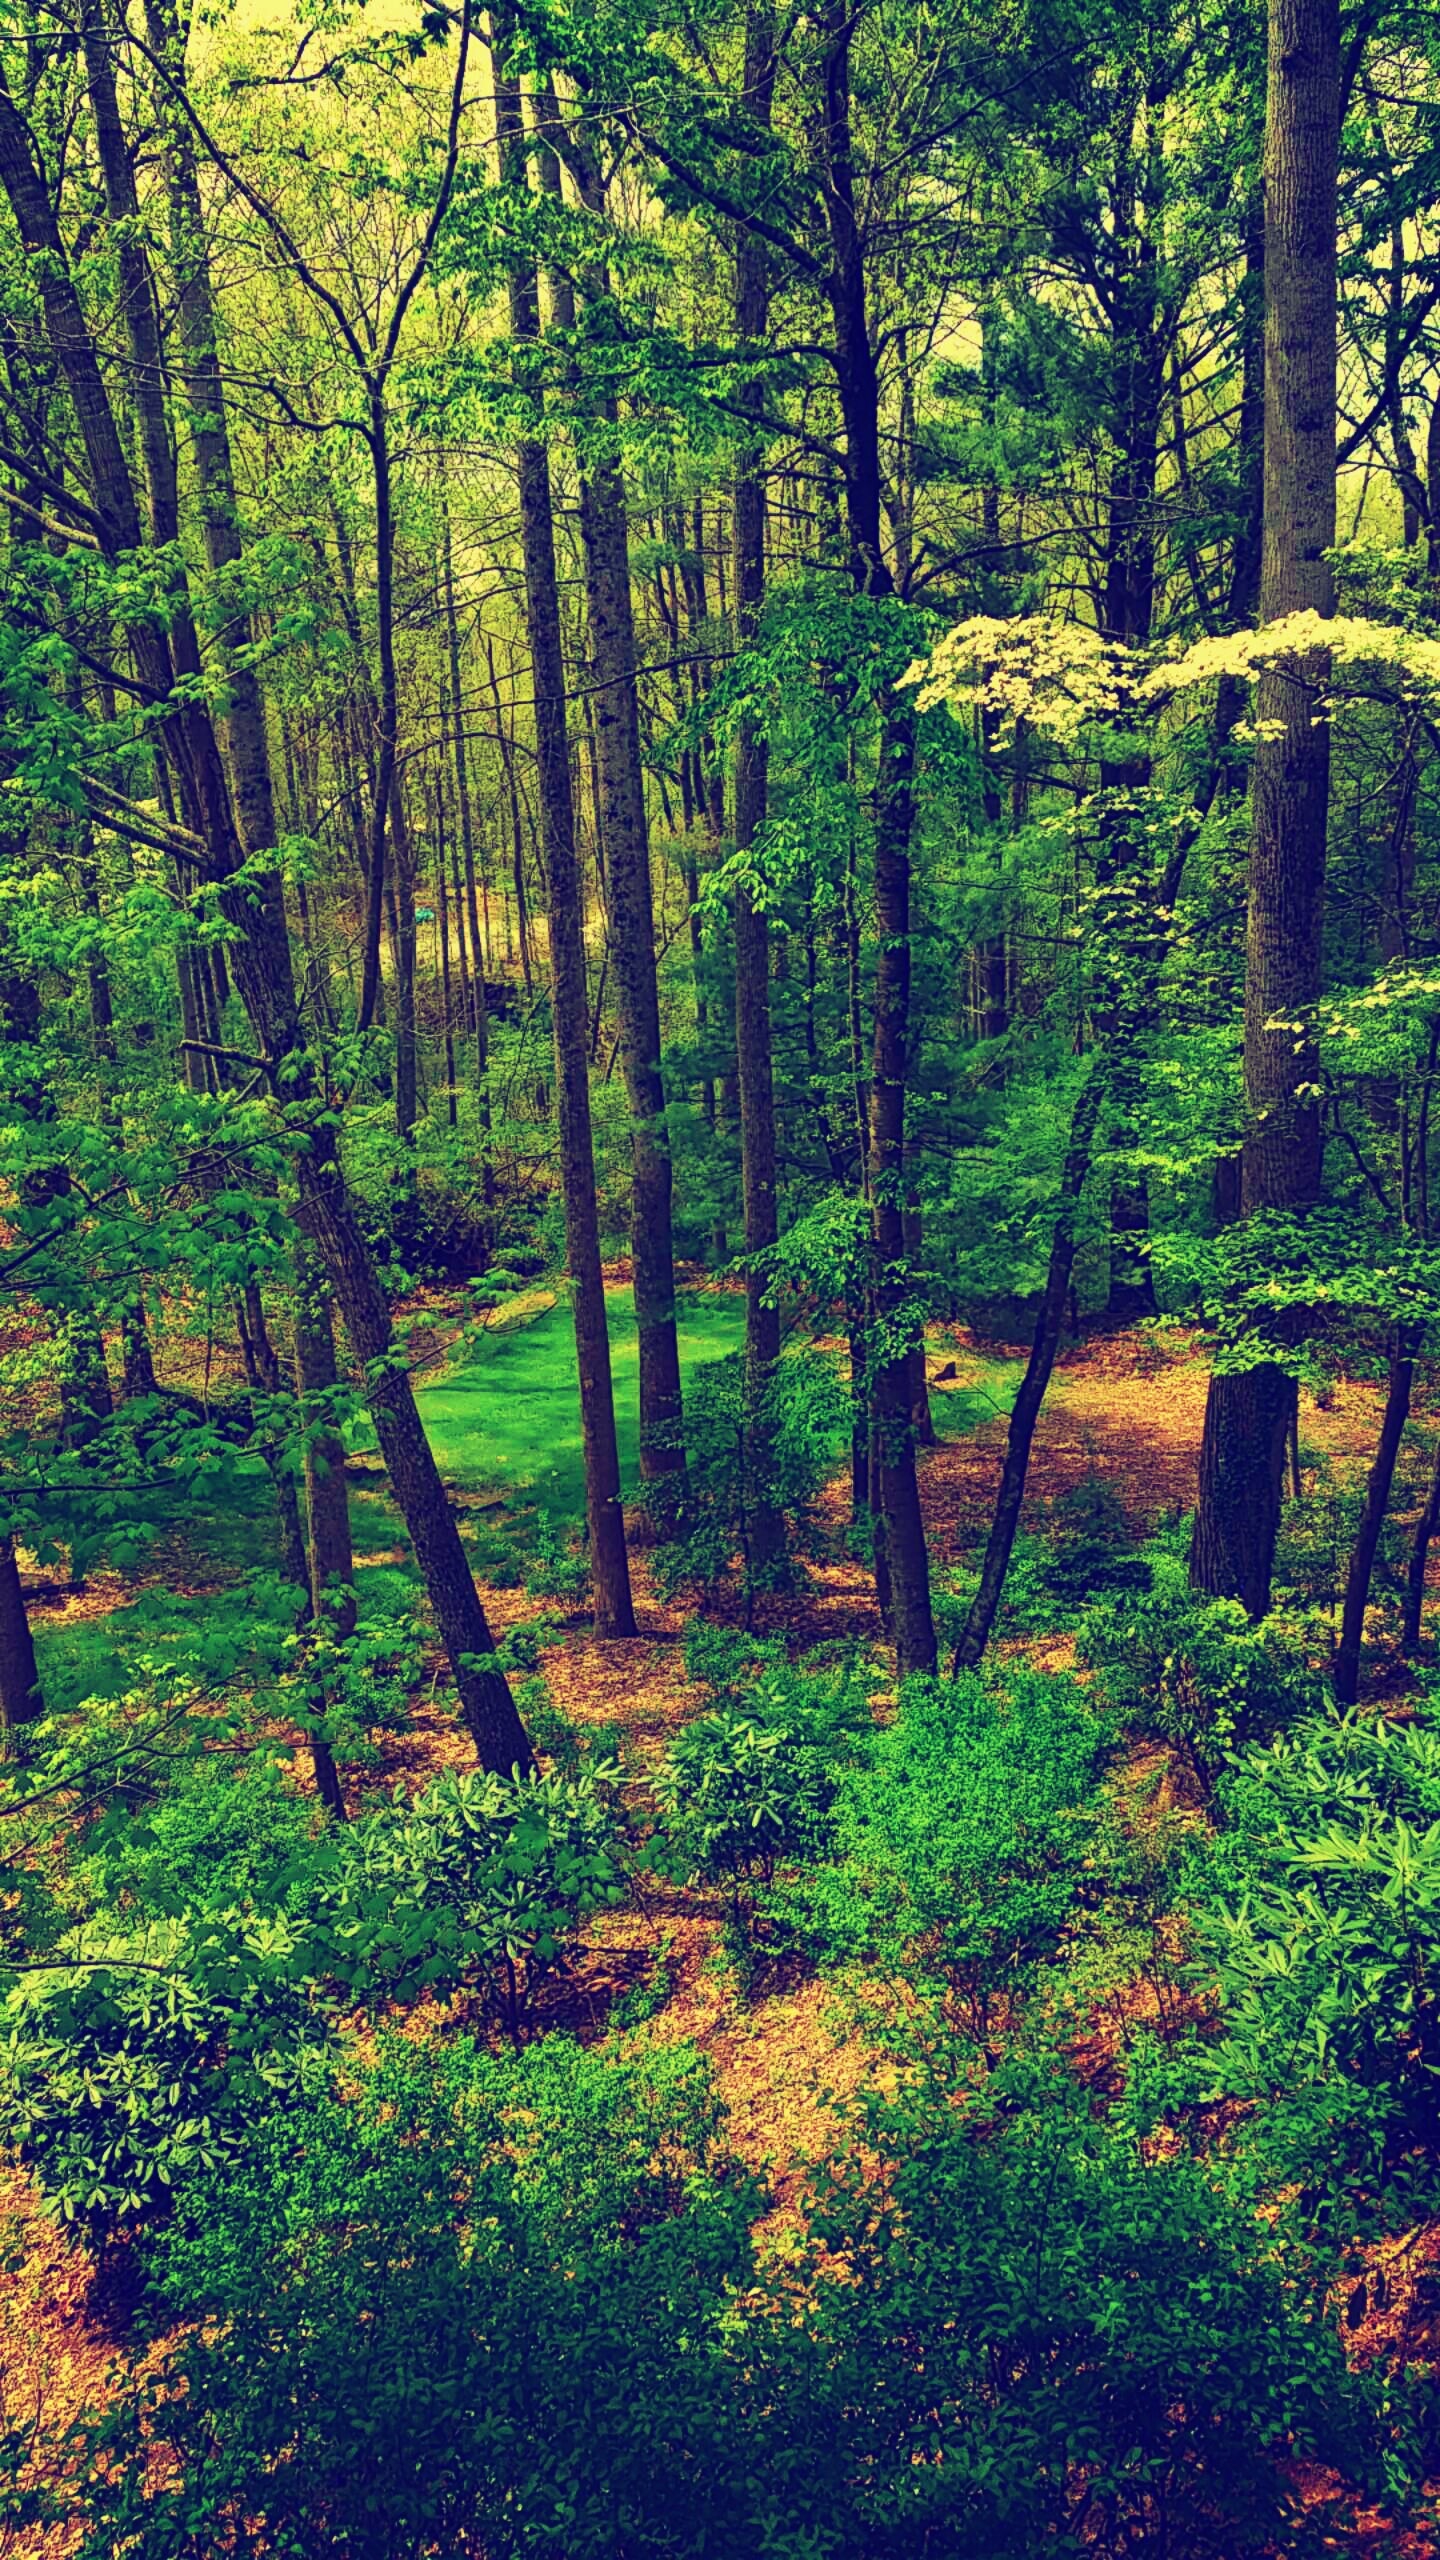
tree, nature, forest, wilderness, branch, plant, meadow, sunlight, leaf, flower, green, jungle, autumn, deciduous, wetland, woodland, habitat, ecosystem, biome, old growth forest, natural environment, geographical feature, woody plant, temperate broadleaf and mixed forest, temperate coniferous forest